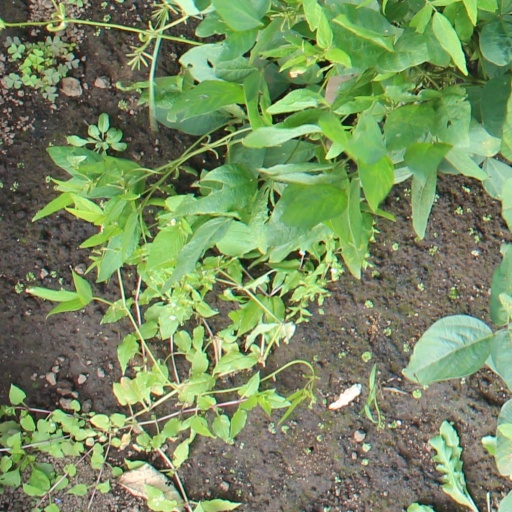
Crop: soybean